K. P. Ramanunni

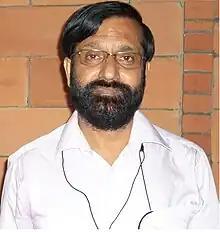

K. P. Ramanunni is a novelist and short-story writer from Kerala, India. His first novel "Sufi Paranja Katha" (What the Sufi Said) won the Kerala Sahitya Akademi Award in 1995 and the novel "Daivathinte Pusthakam" (God's Own Book) won the Kendra Sahitya Akademi Award in 2017. "Jeevithathinte Pusthakam" (Book of Life) won the 2011 Vayalar Award.